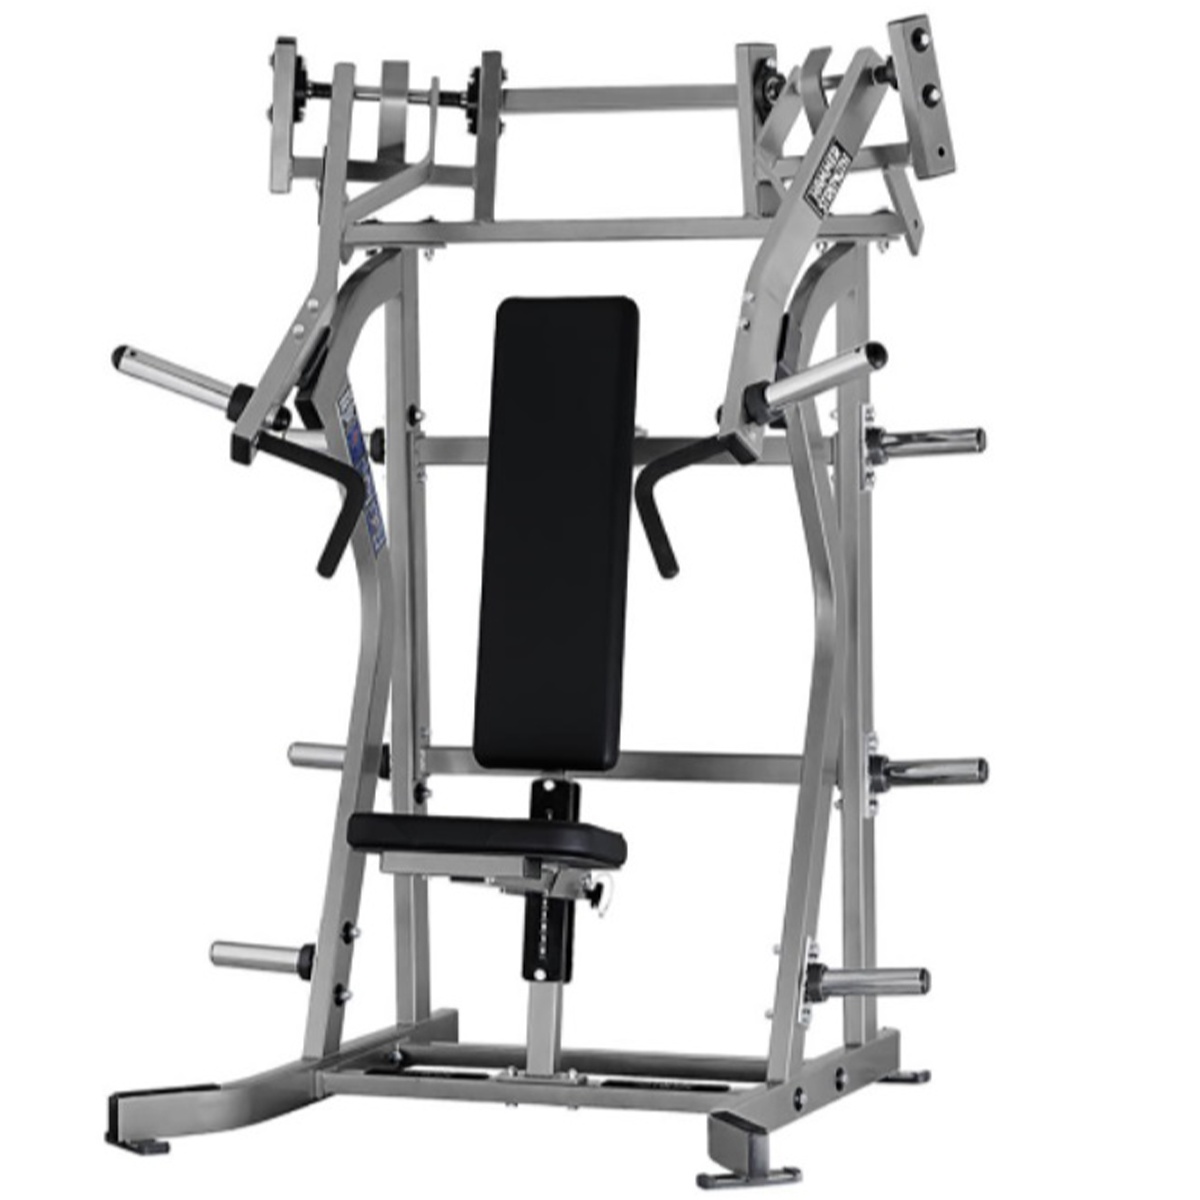
Prensa Inclinada Iso Lateral Hammer Strength
La prensa inclinada isolateral cargada con discos se diseñó a partir del movimiento humano. Los cuernos de peso separados involucran movimientos divergentes y convergentes independientes para un desarrollo de fuerza igual y una variedad de estimulación muscular. Las empuñaduras horizontales simulan una máquina de prensa de banco tradicional para mayor comodidad.
Brand: hammer strength
Category: Sporting Goods > Fitness & General Exercise Equipment > Weight Lifting > Weight Lifting Machines & Racks > Weight Lifting Machines with Pulleys